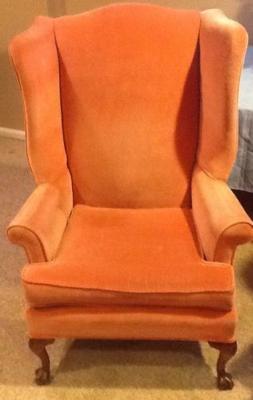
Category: chair